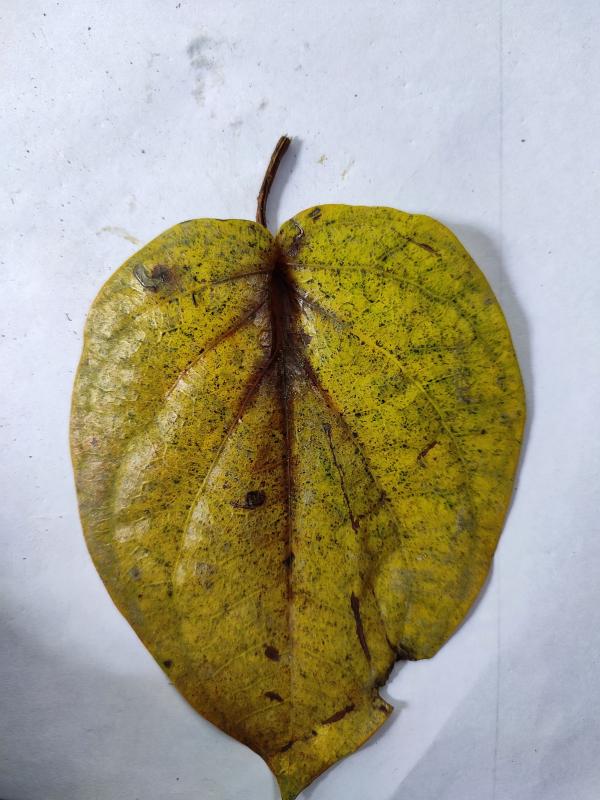
Label: Dried_Leaf